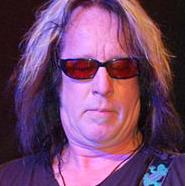
Age: 60